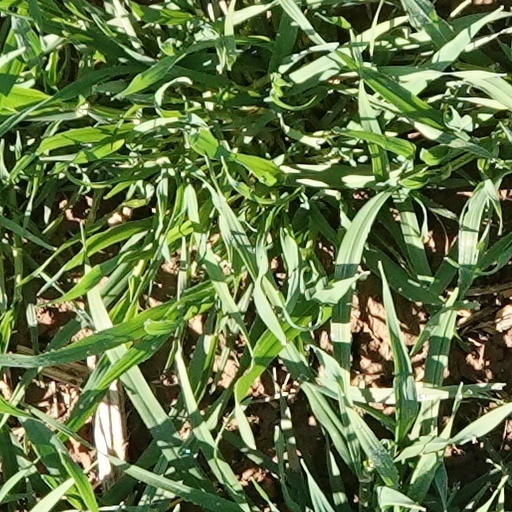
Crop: wheat